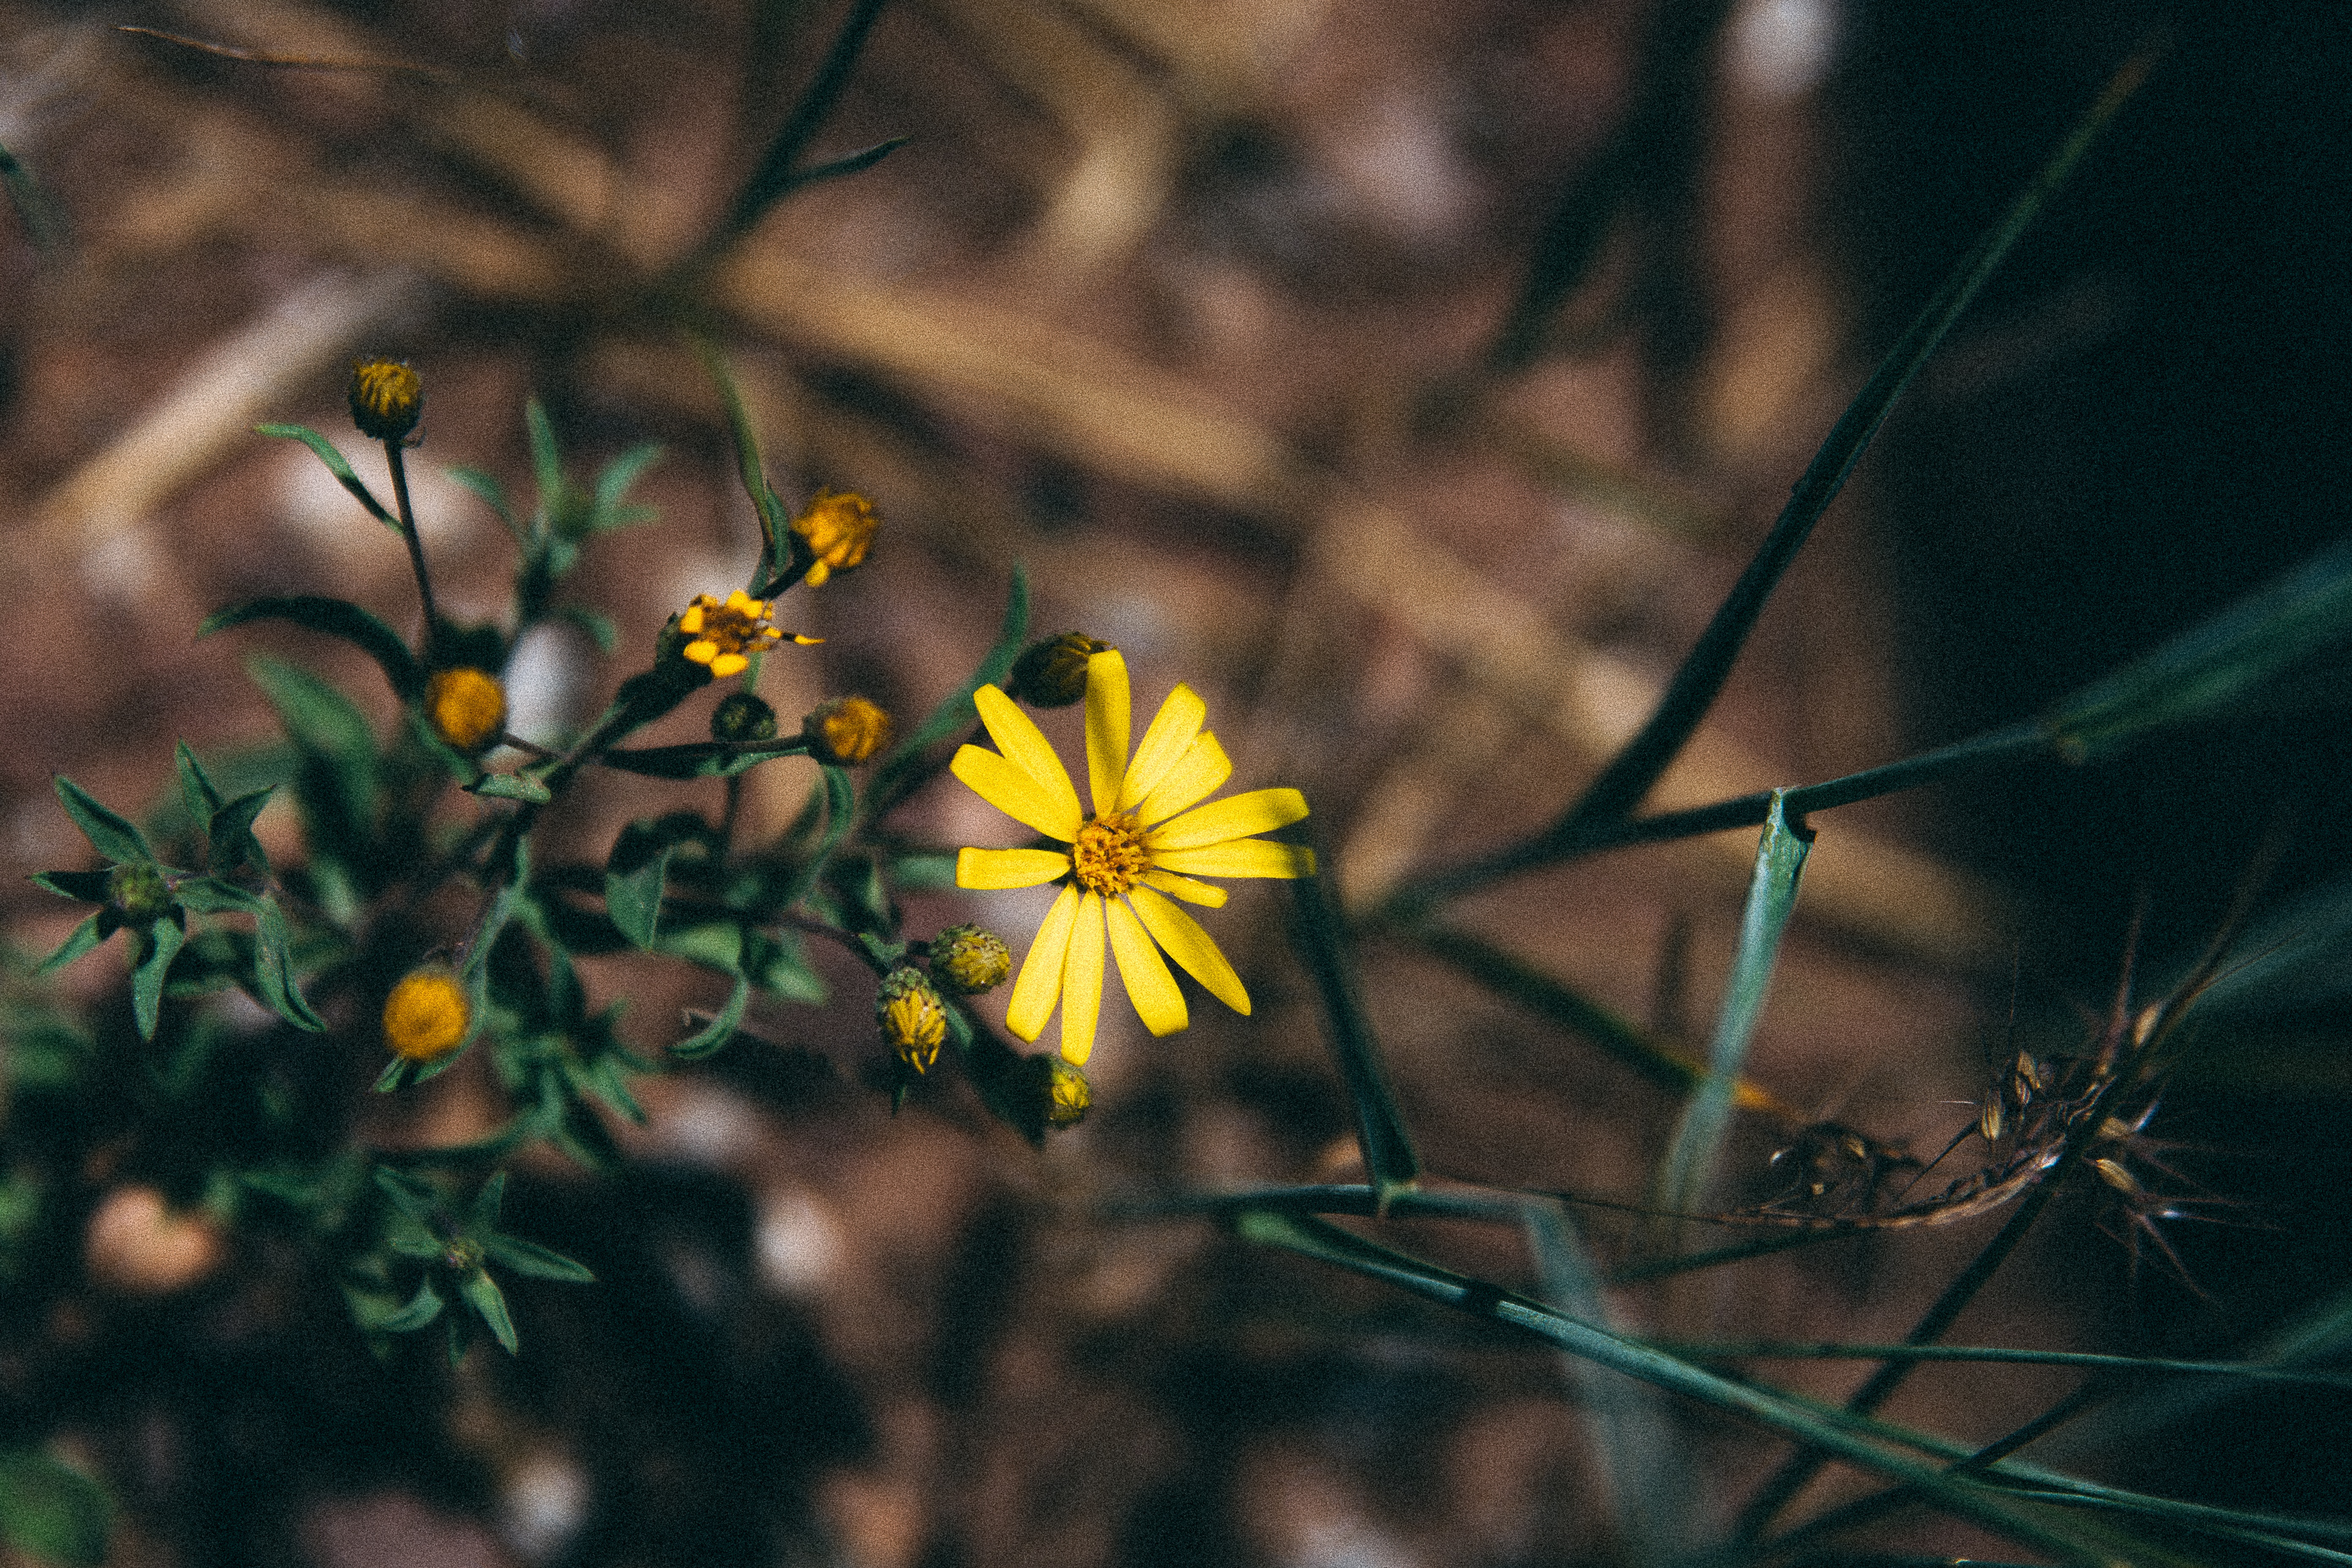
nature, grass, branch, blossom, light, plant, sunlight, leaf, flower, green, autumn, botany, yellow, flora, wildflower, macro photography, plant stem